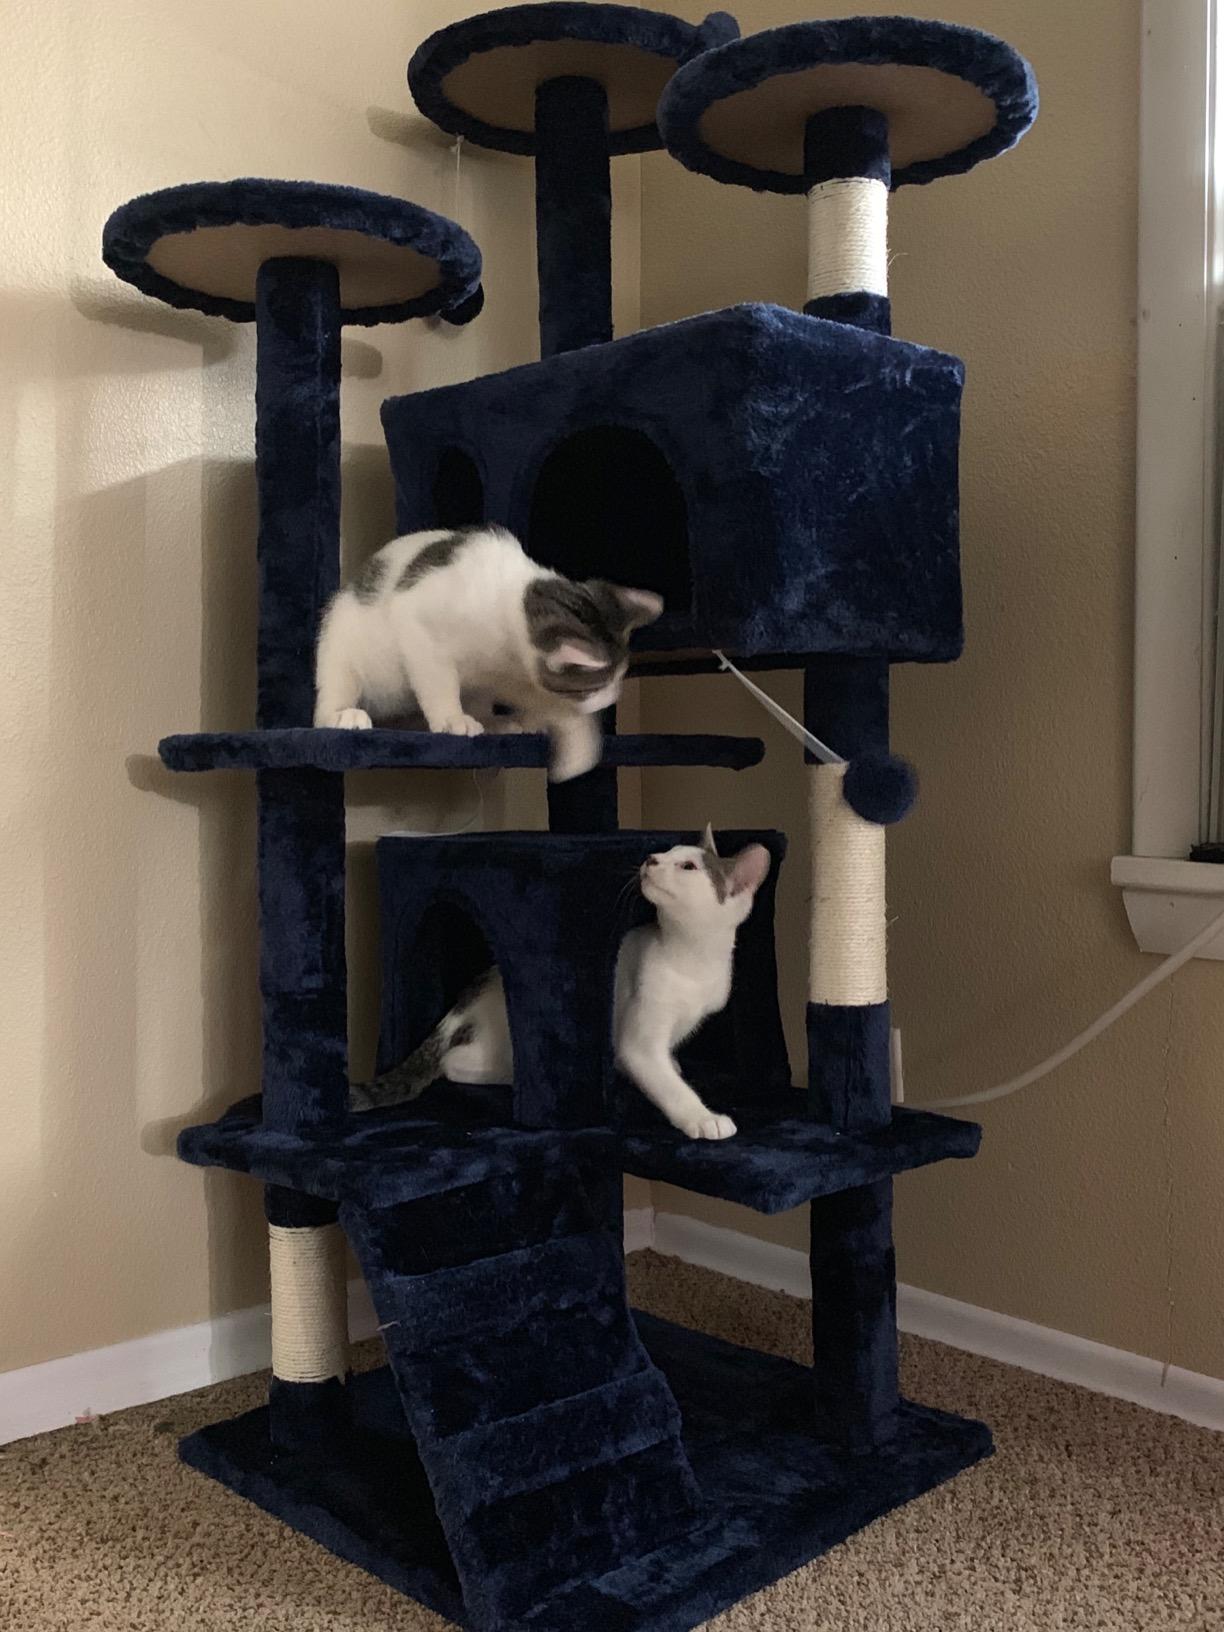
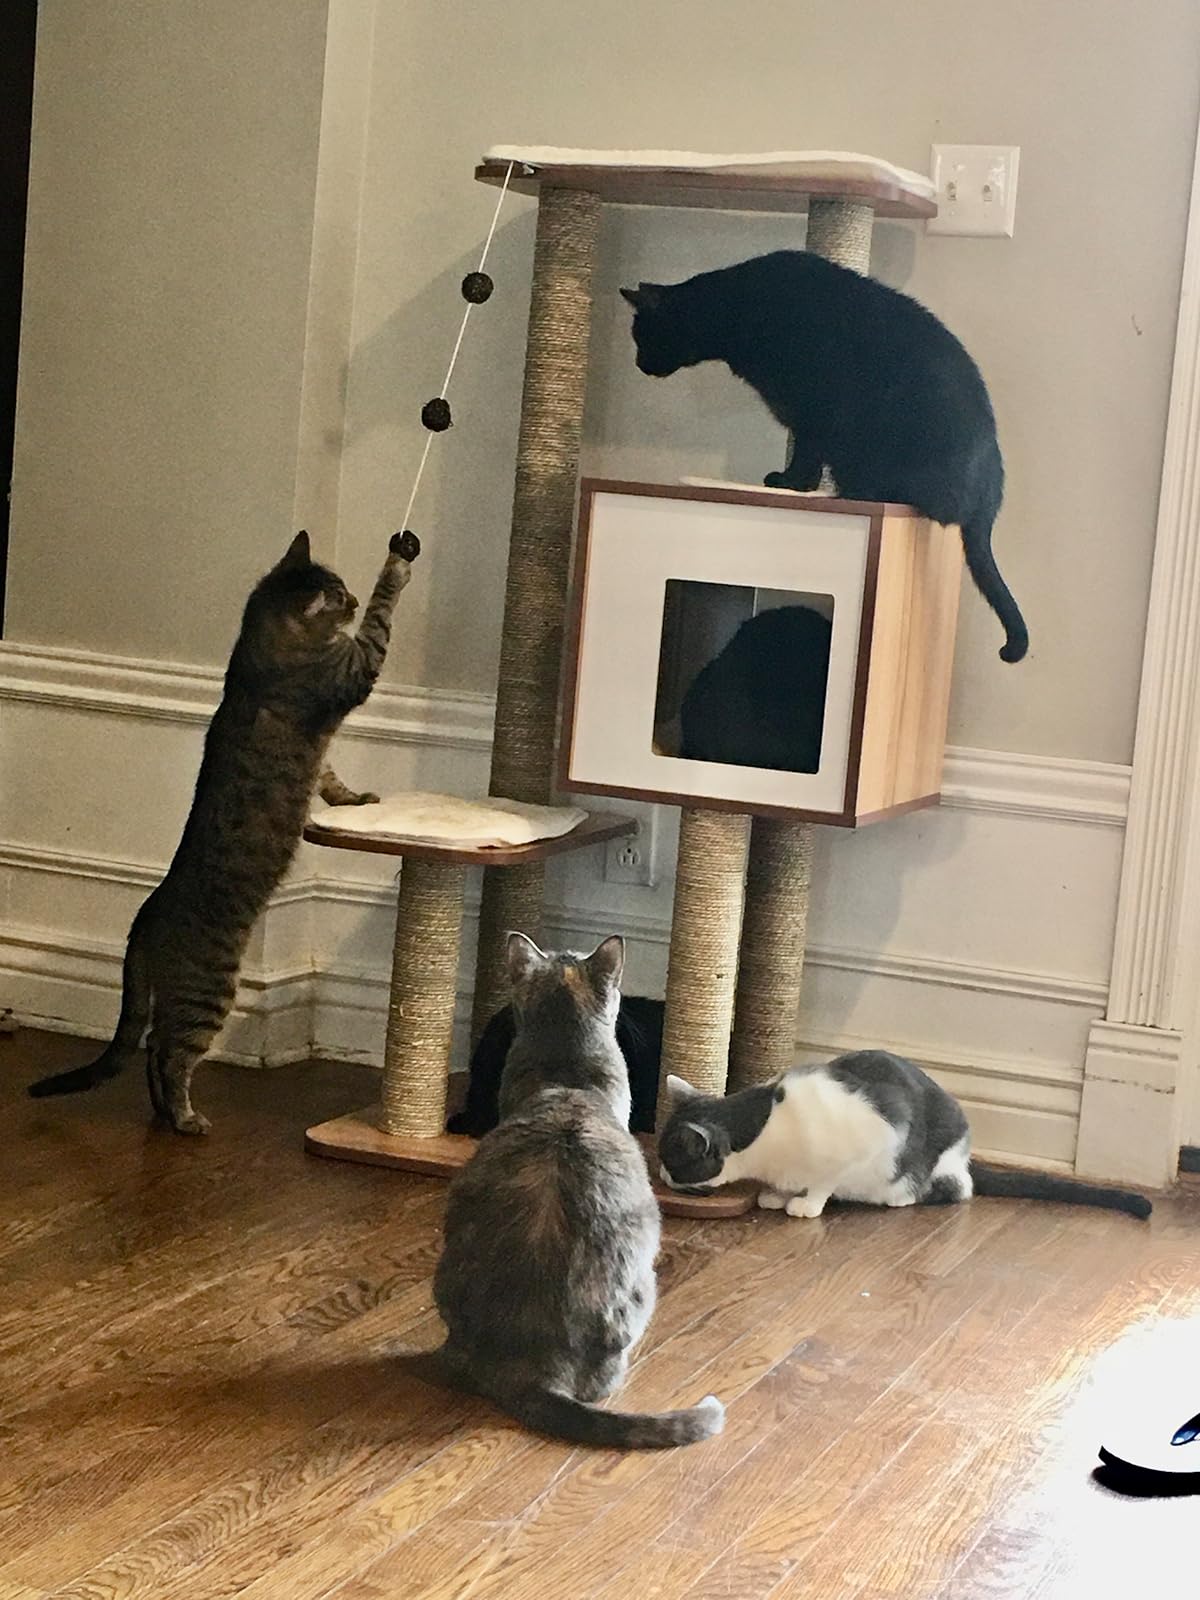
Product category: items_cat tree
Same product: no